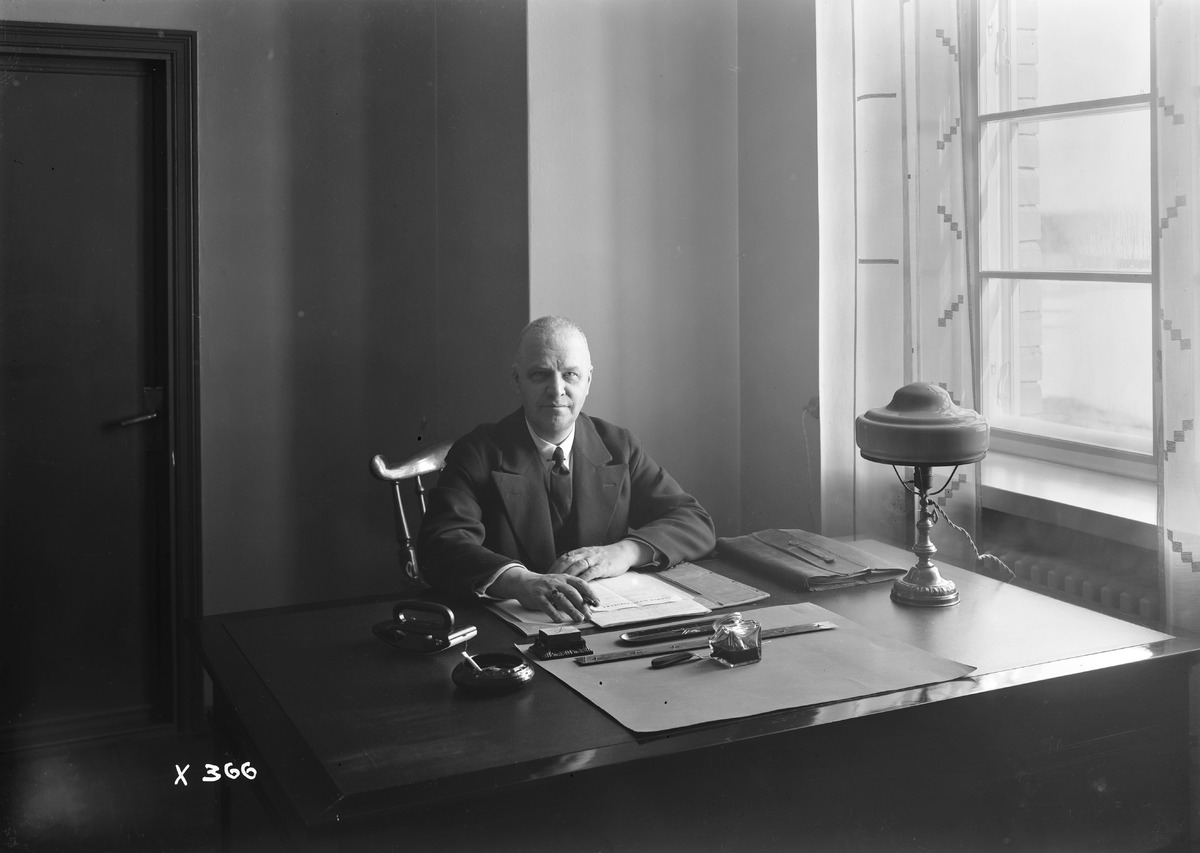
Tullitarkastaja Ernst Holström
Customs inspector Ernst Holström
sisällön kuvaus: Tullitarkastaja Ernst Holström 7.4.1934. content description: Customs inspector Ernst Holström on April 7, 1934.
Vuosi: 1934
Paikka: , Suomi, Suomi
Aiheet: Holström, Ernst; tullitarkastajat; sisäkuva; puolikuva; tullilaitos; tullit; miehet; customs; inspectors; men